Austria-Hungary

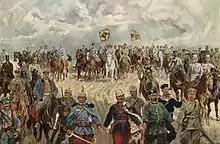
Franz Josef I and Wilhelm IIwith military commanders during World War I

The 28 June 1914 assassination of Archduke Franz Ferdinand in the Bosnian capital, Sarajevo, excessively intensified the existing traditional religion-based ethnic hostilities in Bosnia. However, in Sarajevo itself, Austrian authorities encouraged violence against the Serb residents, which resulted in anti-Serb riots in Sarajevo, in which Catholic Croats and Bosnian Muslims killed two and damaged numerous Serb-owned buildings. Writer Ivo Andrić referred to the violence as the "Sarajevo frenzy of hate." Violent actions against ethnic Serbs were organized not only in Sarajevo but also in many other larger Austro-Hungarian cities in modern-day Croatia and Bosnia and Herzegovina. Austro-Hungarian authorities in Bosnia and Herzegovina imprisoned and extradited approximately 5,500 prominent Serbs, 700 to 2,200 of whom died in prison. Four hundred sixty Serbs were sentenced to death and a predominantly Muslim special militia known as the "Schutzkorps" was established and carried out the persecution of Serbs.